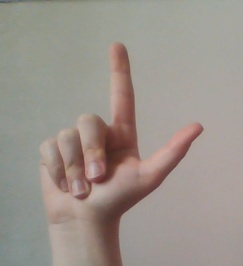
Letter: laam